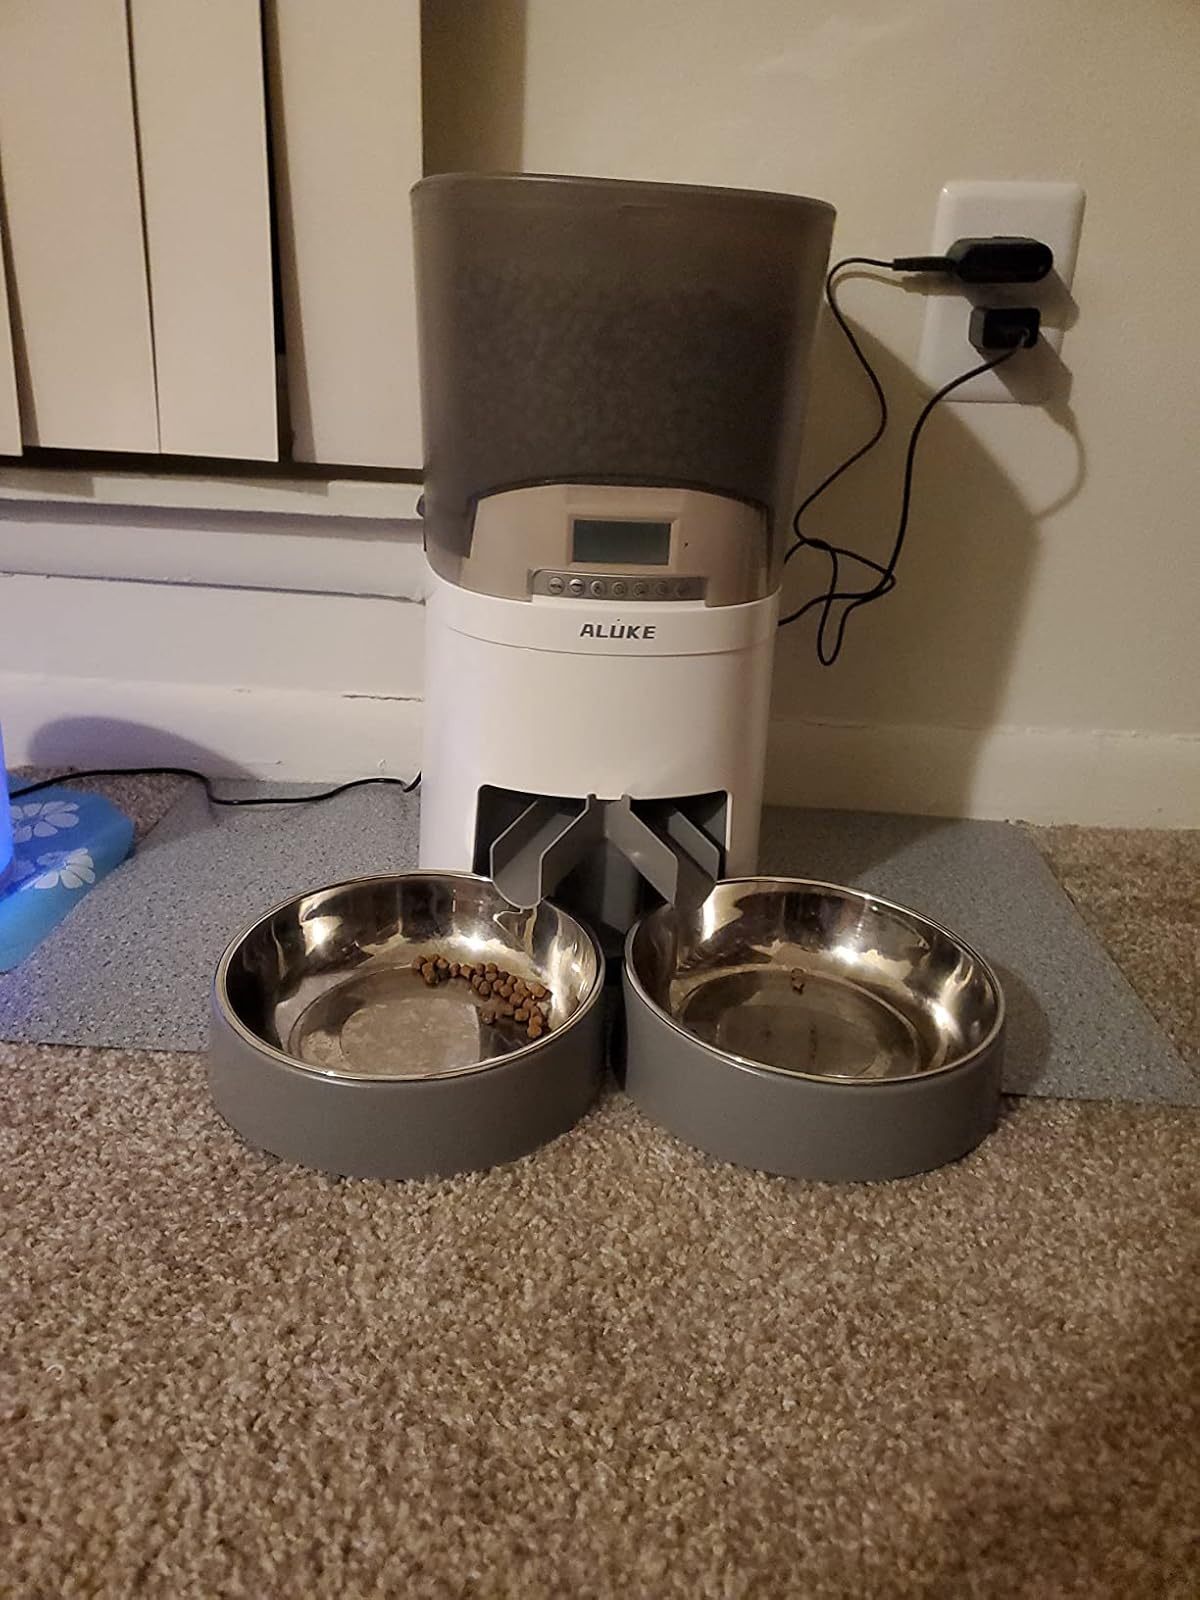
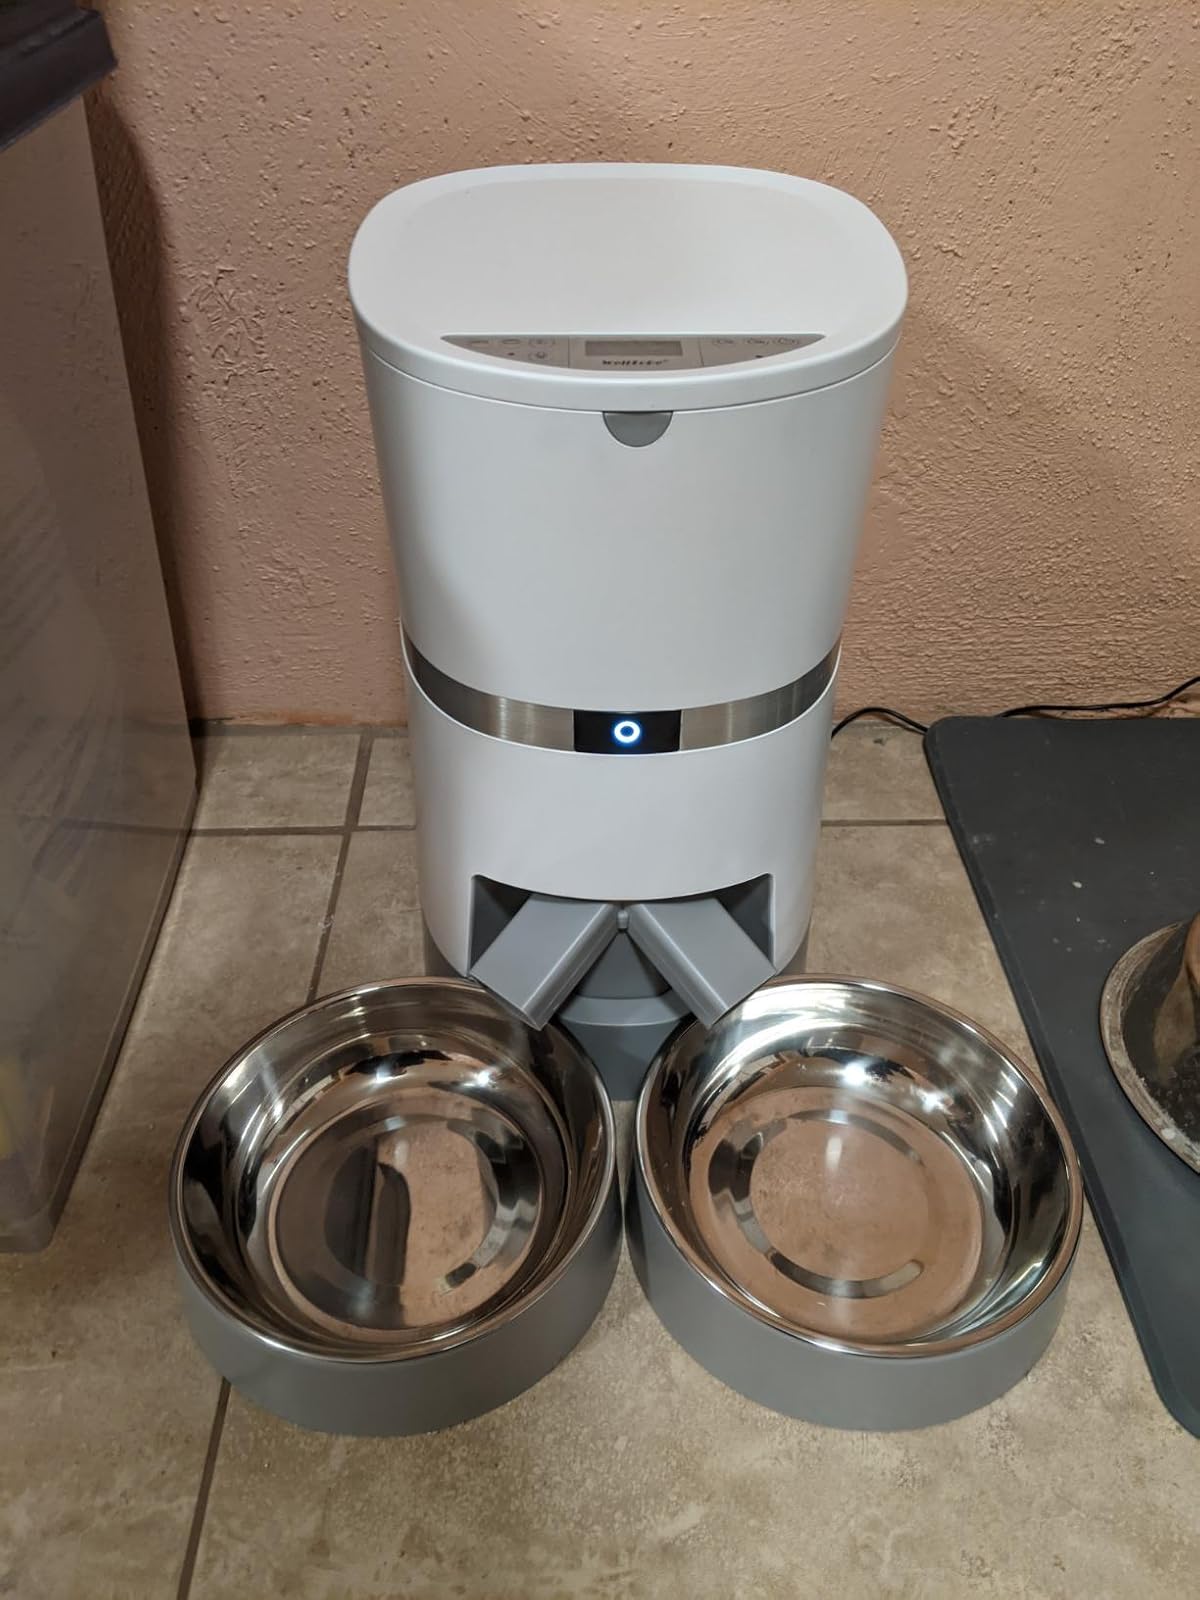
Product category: items_feeder
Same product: no